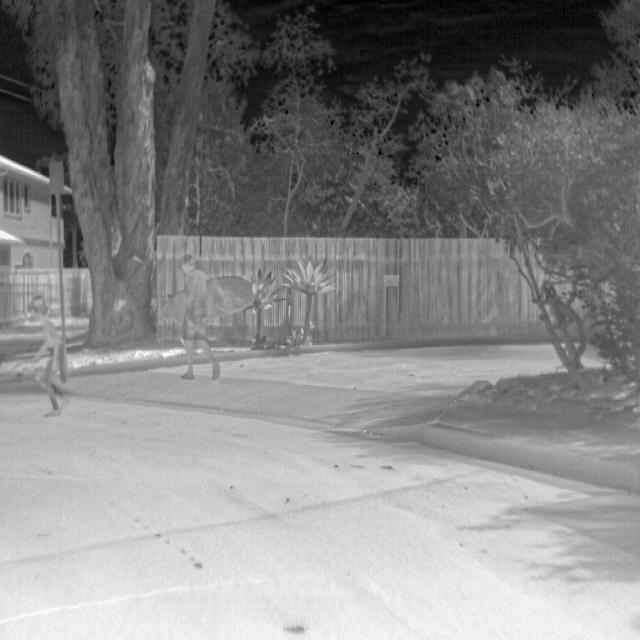
Detected objects:
label: person
label: person